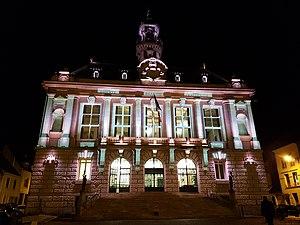
Mairie de Vernon.
L’Hôtel de ville de Vernon est un monument de la ville de Vernon.